Science in the ancient world

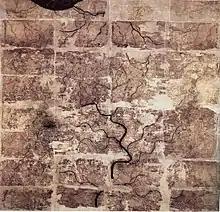
An early Western Han (202 BC – AD 9) silk map found in tomb 3 of Mawangdui, depicting the Kingdom of Changsha and Kingdom of Nanyue in southern China (note: the south direction is oriented at the top)

Theophrastus wrote some of the earliest descriptions of plants and animals, establishing the first taxonomy and looking at minerals in terms of their properties such as hardness. Pliny the Elder produced the encyclopedia "Natural HIstory" in 77AD. He accurately describes the octahedral shape of the diamond. His recognition of the importance of crystal shape is a precursor to modern crystallography, while mentioning numerous other minerals presages mineralogy. He also recognises that other minerals have characteristic crystal shapes, but in one example, confuses the crystal habit with the work of lapidaries. He was also the first to recognise that amber was a fossilized resin from pine trees because he had seen samples with trapped insects within them.